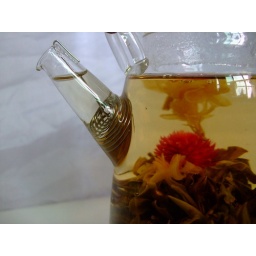
kuanyin flower details in pot